Vítězslav Nezval

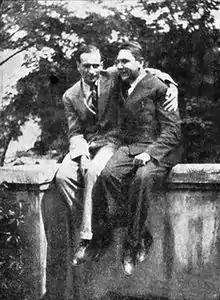
French poet Philippe Soupault and Nezval in 1928

Nezval was also a founding figure of Poetism, a direction within Devětsil primarily theorized by Karel Teige. His output consists of a number of poetry collections, experimental plays and novels, memoirs, essays, and translations. Along with Karel Teige, Jindřich Štyrský, and Toyen, Nezval frequently traveled to Paris where he rubbed shoulders with the French surrealists. His close friendship with André Breton and Paul Éluard was instrumental in founding "The Surrealist Group" of Czechoslovakia in 1934. It was one of the first surrealist groups outside France, and Nezval served as the editor of its journal "Surrealismus".